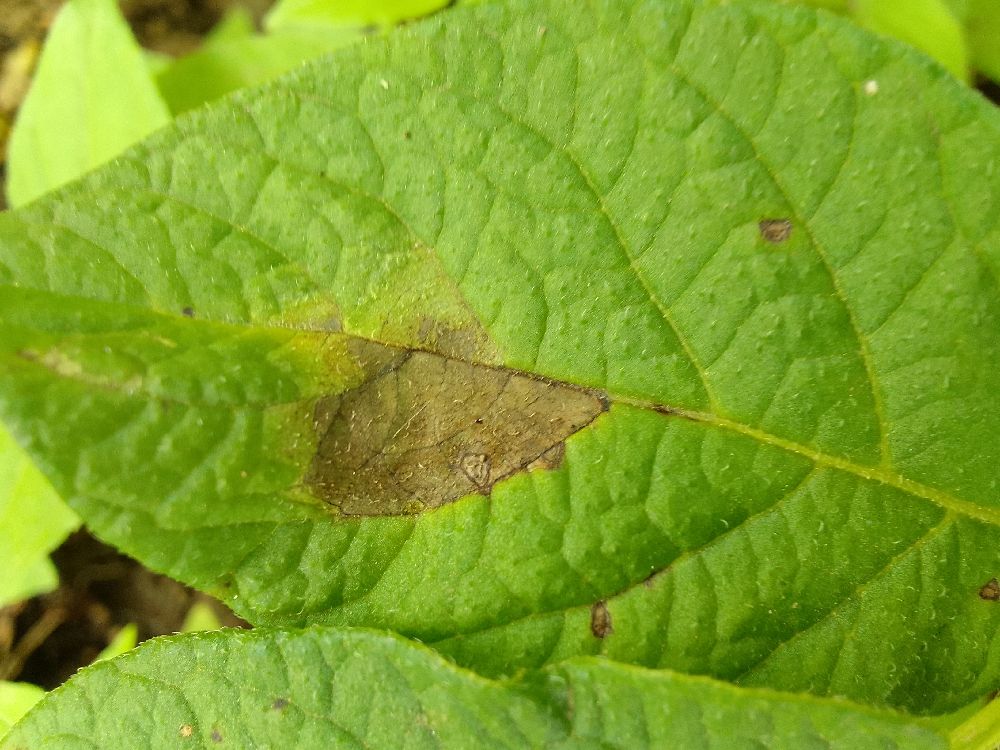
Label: Late blight